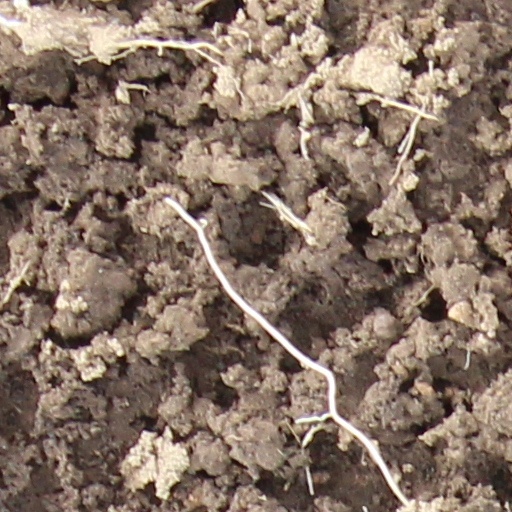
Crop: wheat